Tonic Breed

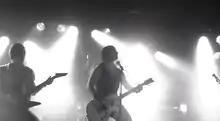
Tonic Breed playing at Global Battle of the Bands in 2012

A newly mastered, and slightly remixed version of "Death in Small Doses" was made by Beau Hill in March 2012. That version of the song was titled "Death in Small Doses (Put to Death)".